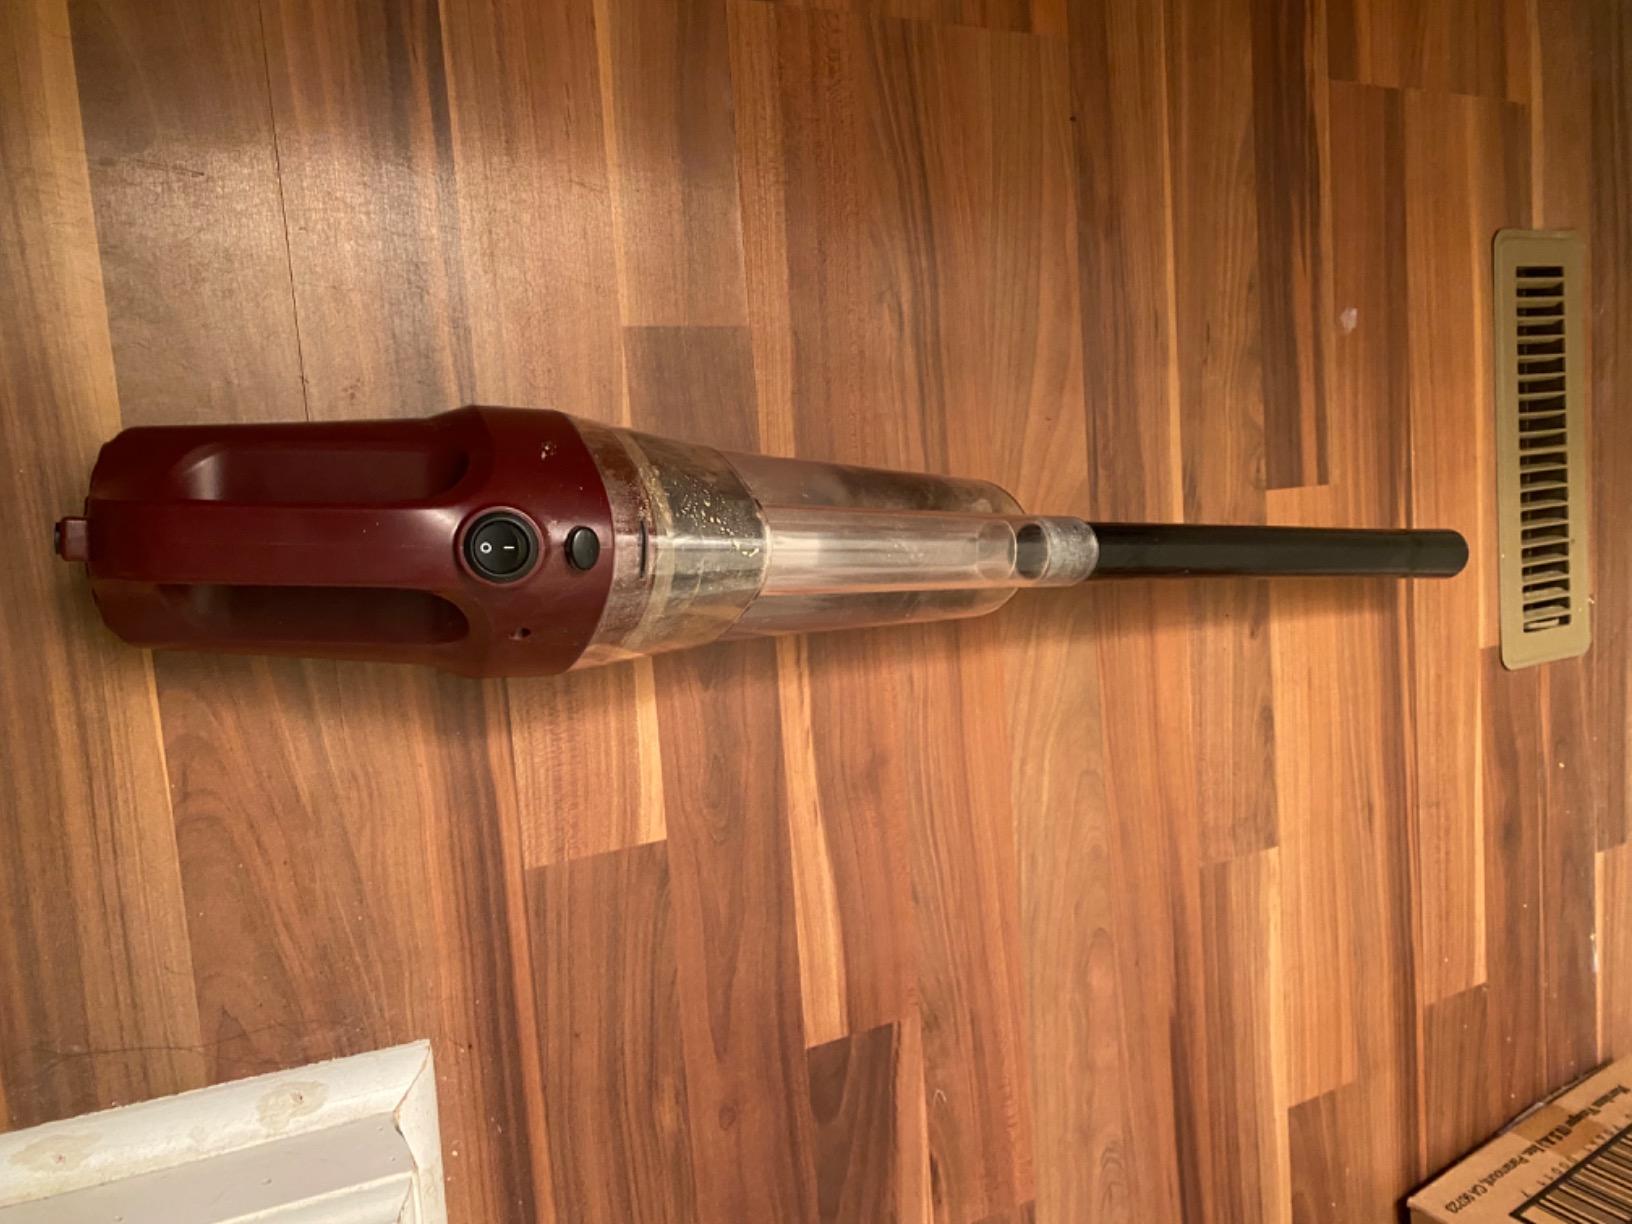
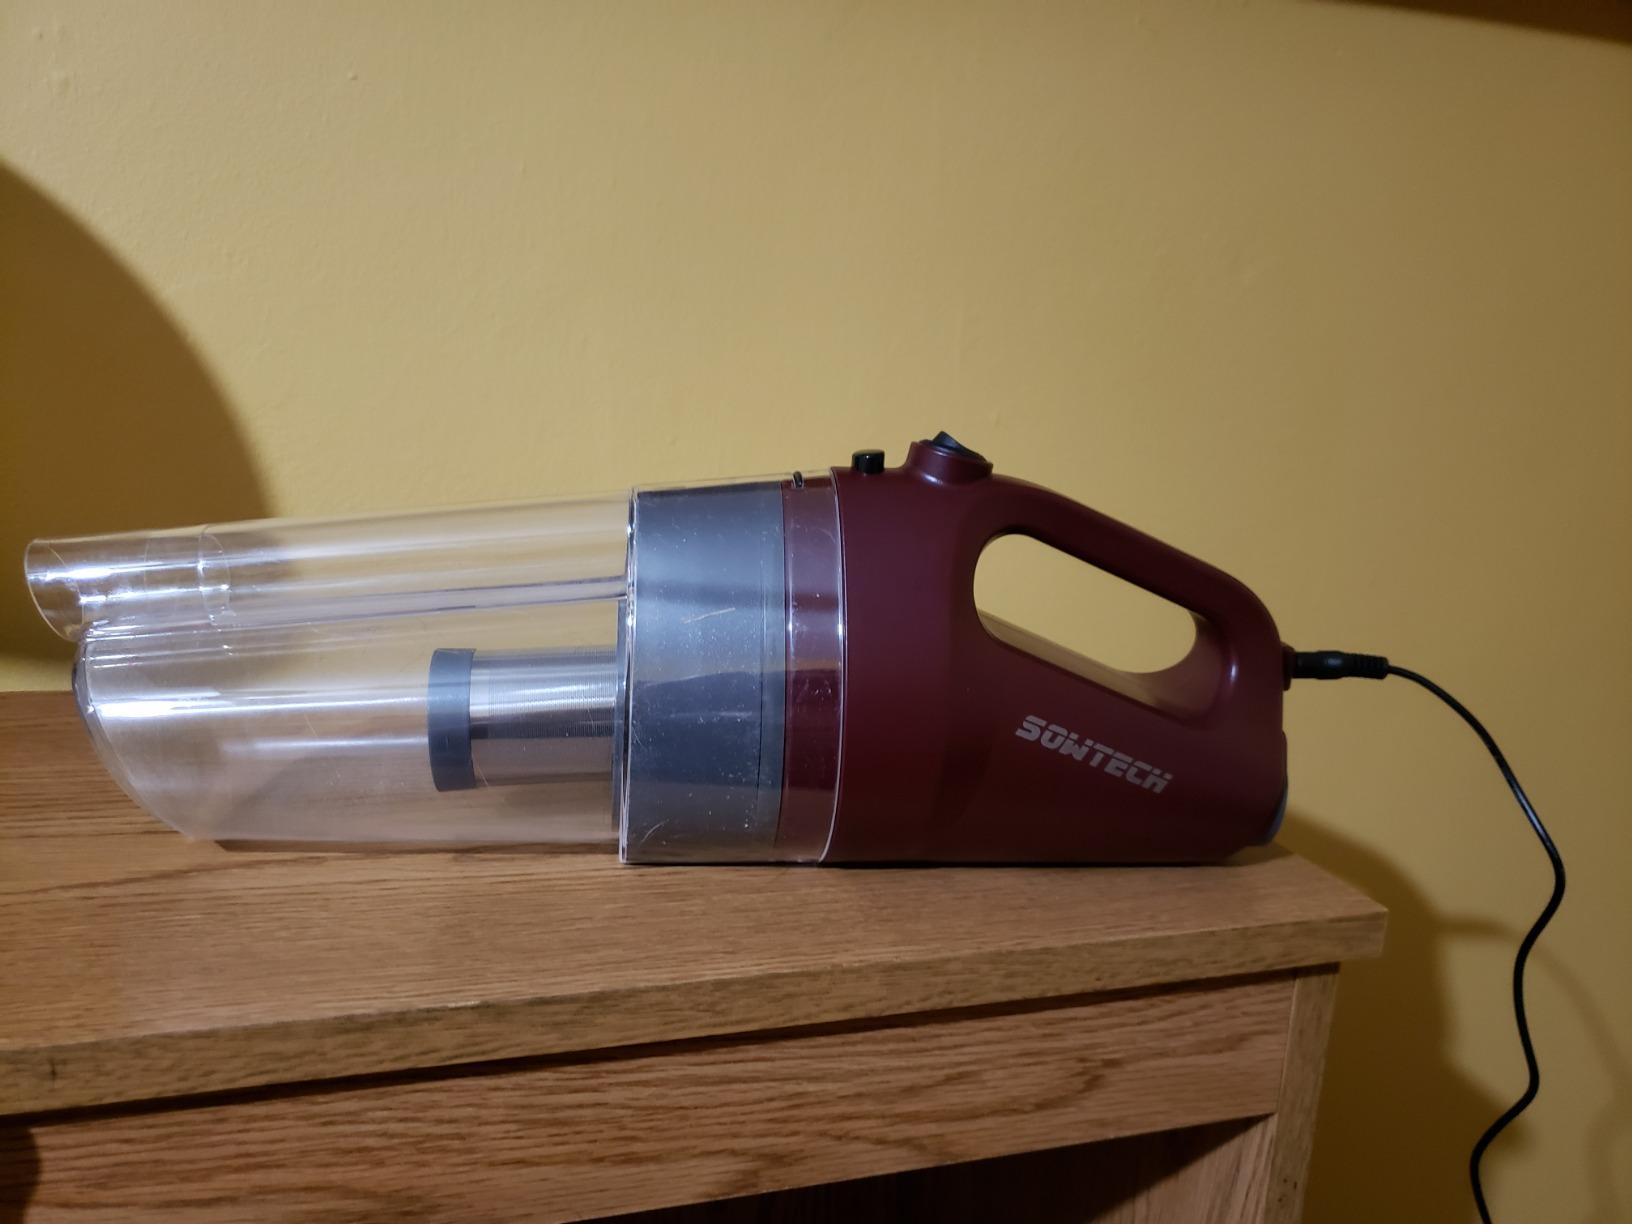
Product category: items_vacuum
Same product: yes